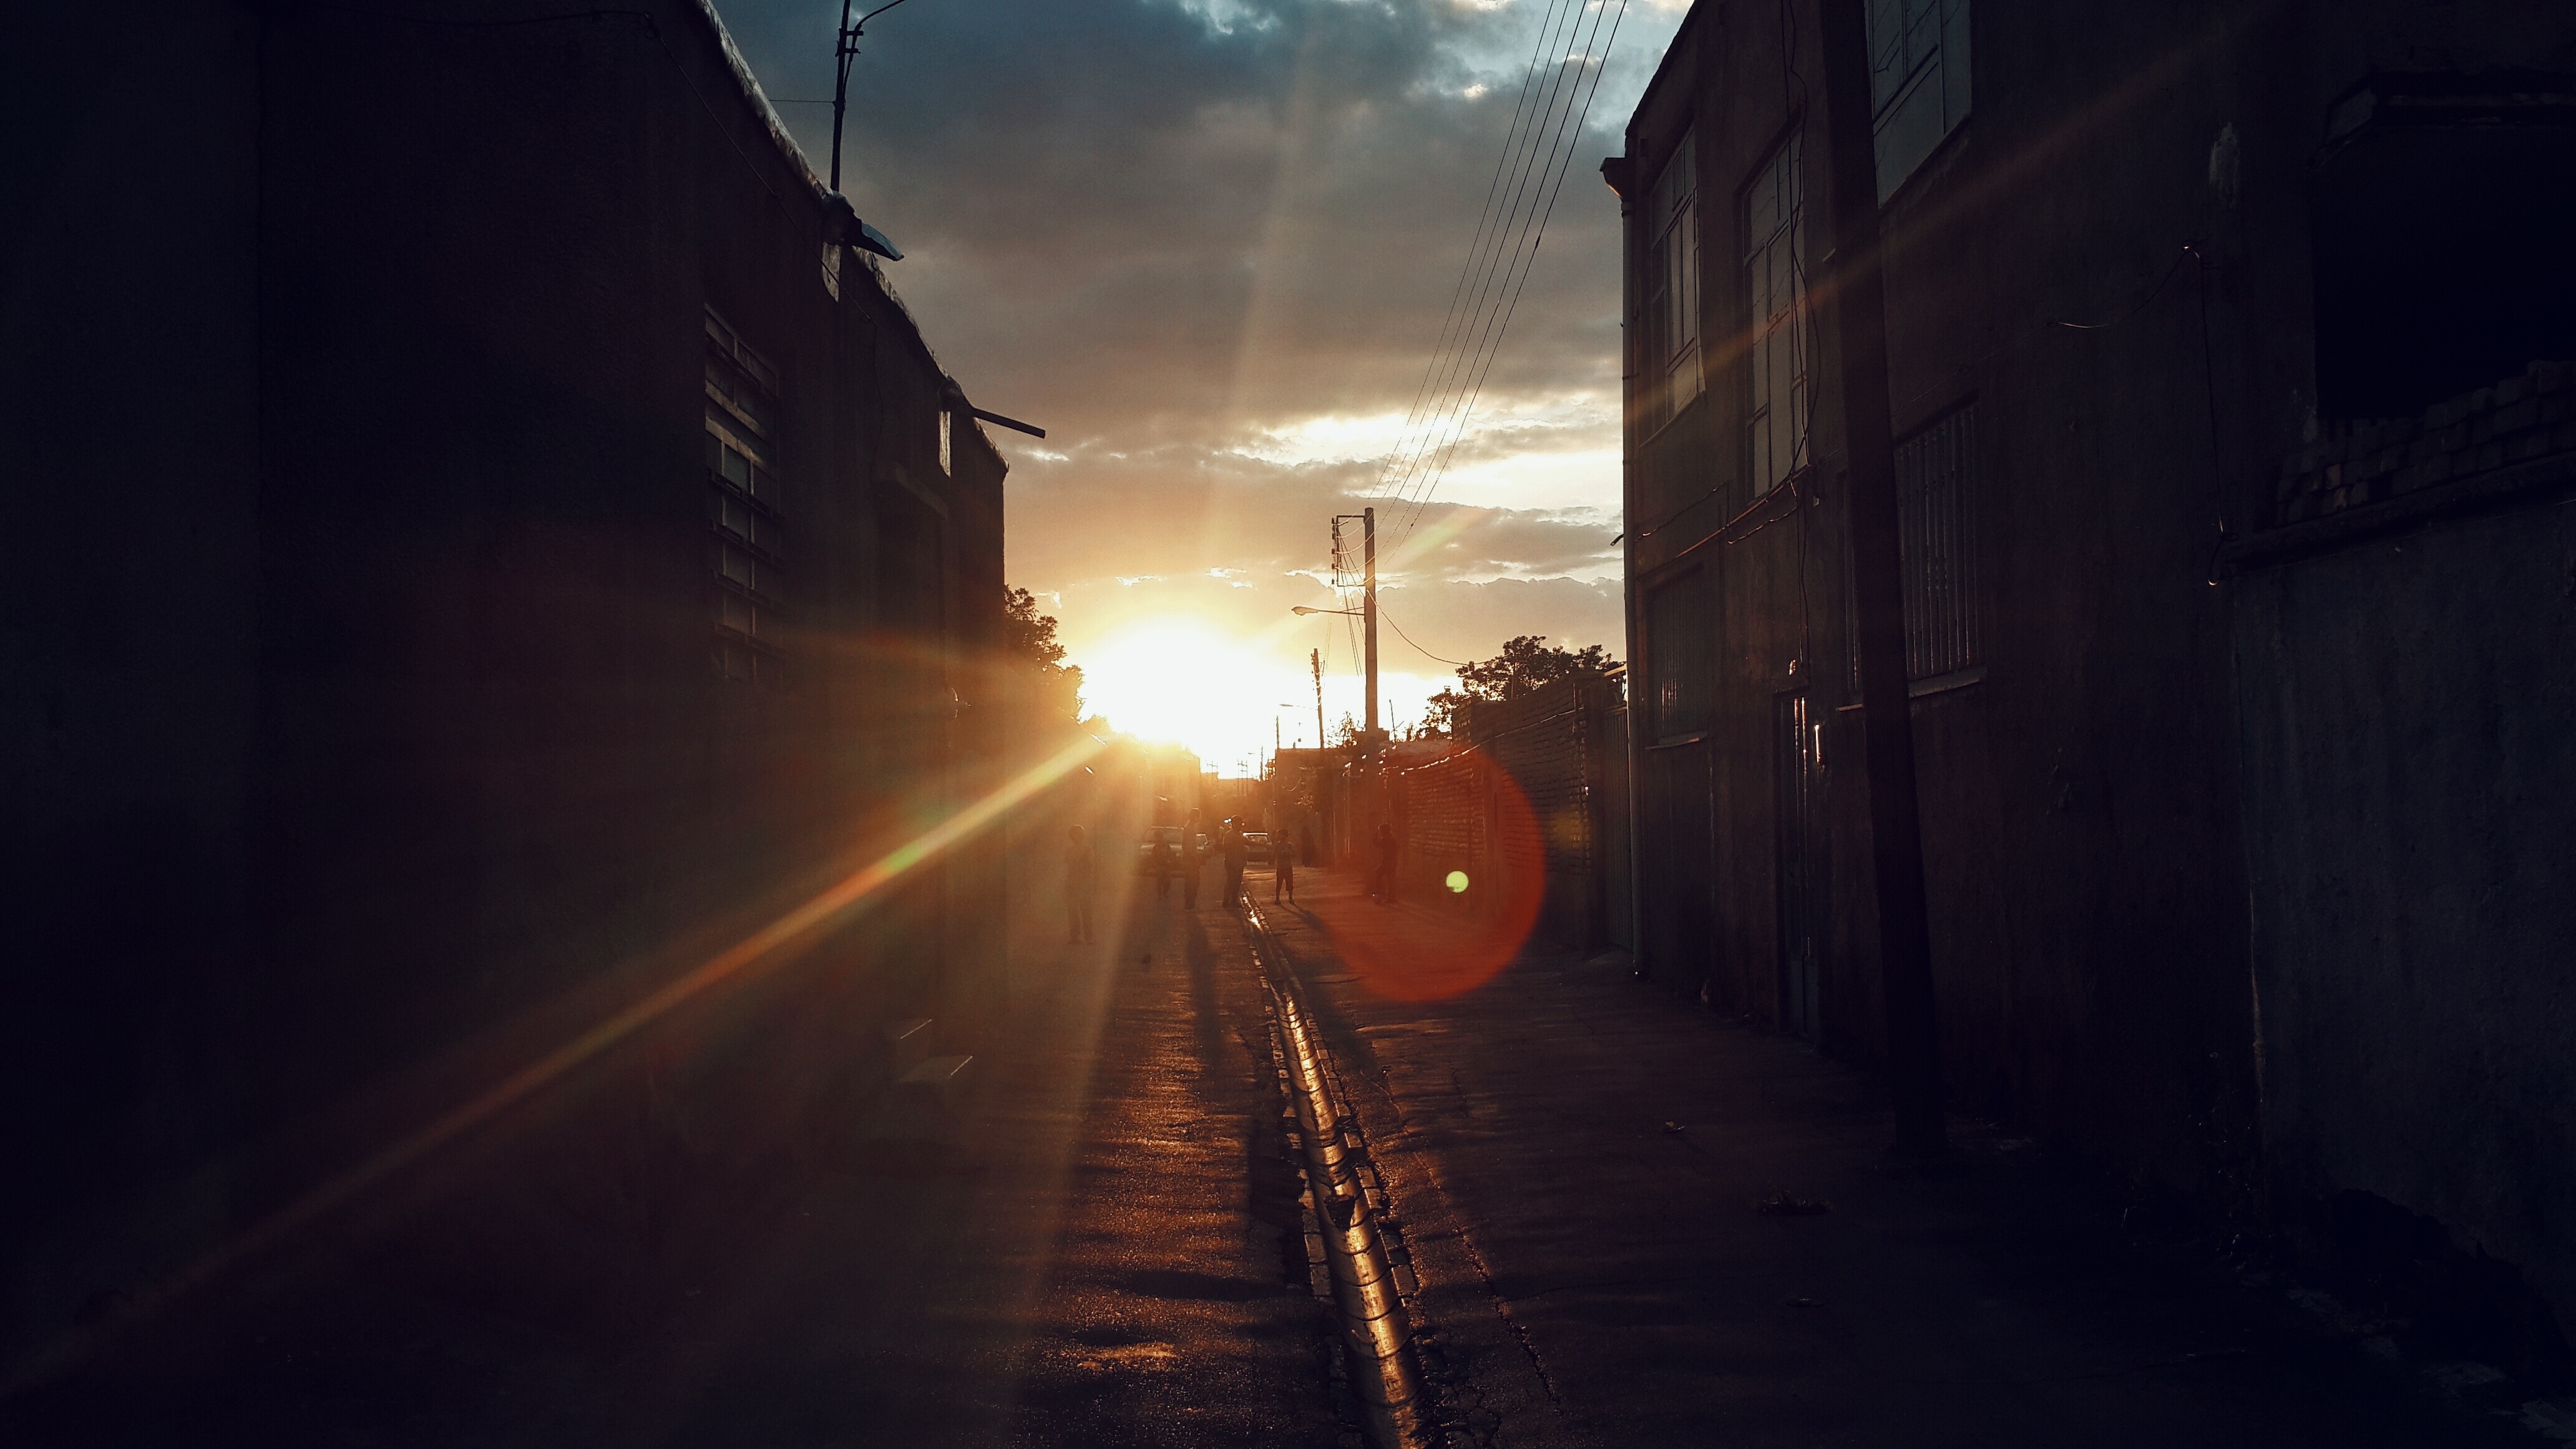
light, sun, sunset, night, sunlight, morning, dusk, evening, darkness, infrastructure, atmospheric phenomenon